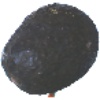
Label: avocado